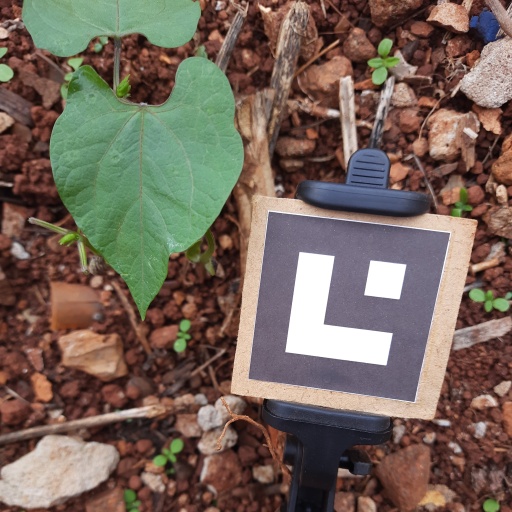
Observations: wavy surface, no eating holes, under shade